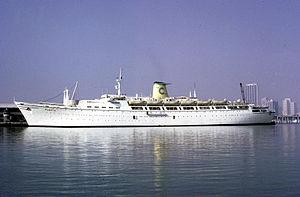
Le navire de croisière Flavia amarré dans le port de Miami en mai 1981.Italiano: La nave di crociera Flavia ormeggiatta nel porto di Miami nel maggio 1981.